Answer in natural language. How many Chairs are visible in the scene? Choose between the following options: 3, 2, 1, 0 or 4
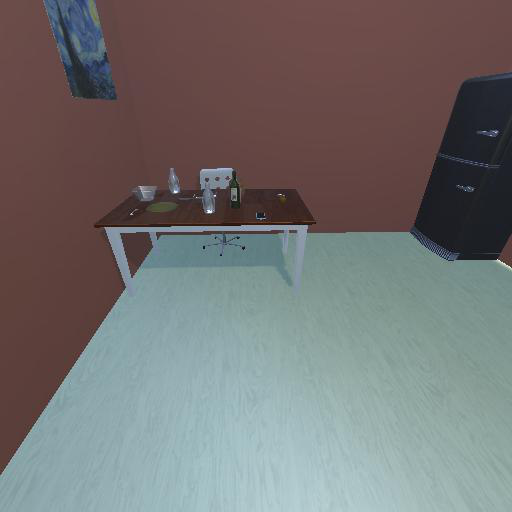
<answer>1</answer>